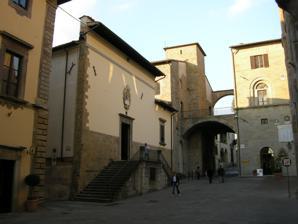
Building: Museo Civico di Sansepolcro
Country: Italy
Year built: 1975
Sansepolcro, museo civico, esterno 02 The Museo Civico di Sansepolcro or Museo Comunale is the town or comune art gallery. It is housed in a series of linked palaces, including the medieval former Palazzo della Residenza , the Palazzo dei Conservatori del Popolo (or Comunale ) and the Palazzo del Capitano o Pretorio , located on Via Niccolò Aggiunti #65, near the center of Sansepolcro , formerly Borgo Santo Sepolcro, in the Province of Arezzo , region of Tuscany , Italy. The museum was founded in 1975. History The building was occupied by the government offices of the town by the 14th-century. Over the next centuries, it was converted to private housing. It incorporated the former Monte Pio, an early example of a Monte di Pietà In 1456 it was converted into the Palazzo dei Conservatori , and is decorated with a famed Resurrection fresco by Piero della Francesca . The detached fresco is visible through a glass viewing area. The museum also houses Piero's polyptych of the Maddona della Misericordia altarpiece , with lateral panels of saints, and two fresco fragments depicting Saint Julian the Hospitaller and Saint Louis of Toulouse . Among the other artists in the collection are: Giuliano Amidei ; Leandro Bassano ; Antonio and Remigio Cantagallina ; Jacopo Carrucci (il Pontormo); Agostino Ciampelli ; Raffaellino dal Colle ; Domenico Cresti ; Giovanni Battista Cungi ; Jacopo Empoli ; Cristoforo Gherardi ; Matteo di Giovanni ; Sinibaldo Ibi ; Giovanni del Leone ; Giovanni Battista Mercati ; Gerino da Pistoia ; Andrea Pozzo ; Andrea Della Robbia ; Raffaello Schiaminossi ; Santi di Tito ; Angelo Tricca ; Giovanni de’ Vecchi ; and Federico Zoi . References